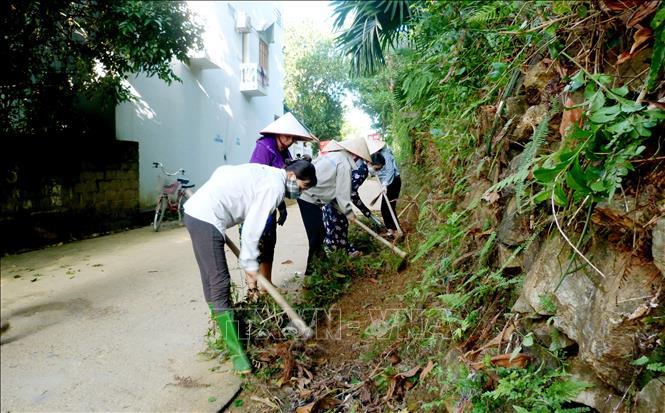
có nhiều người đang cuốc đất ở trong khung hình này